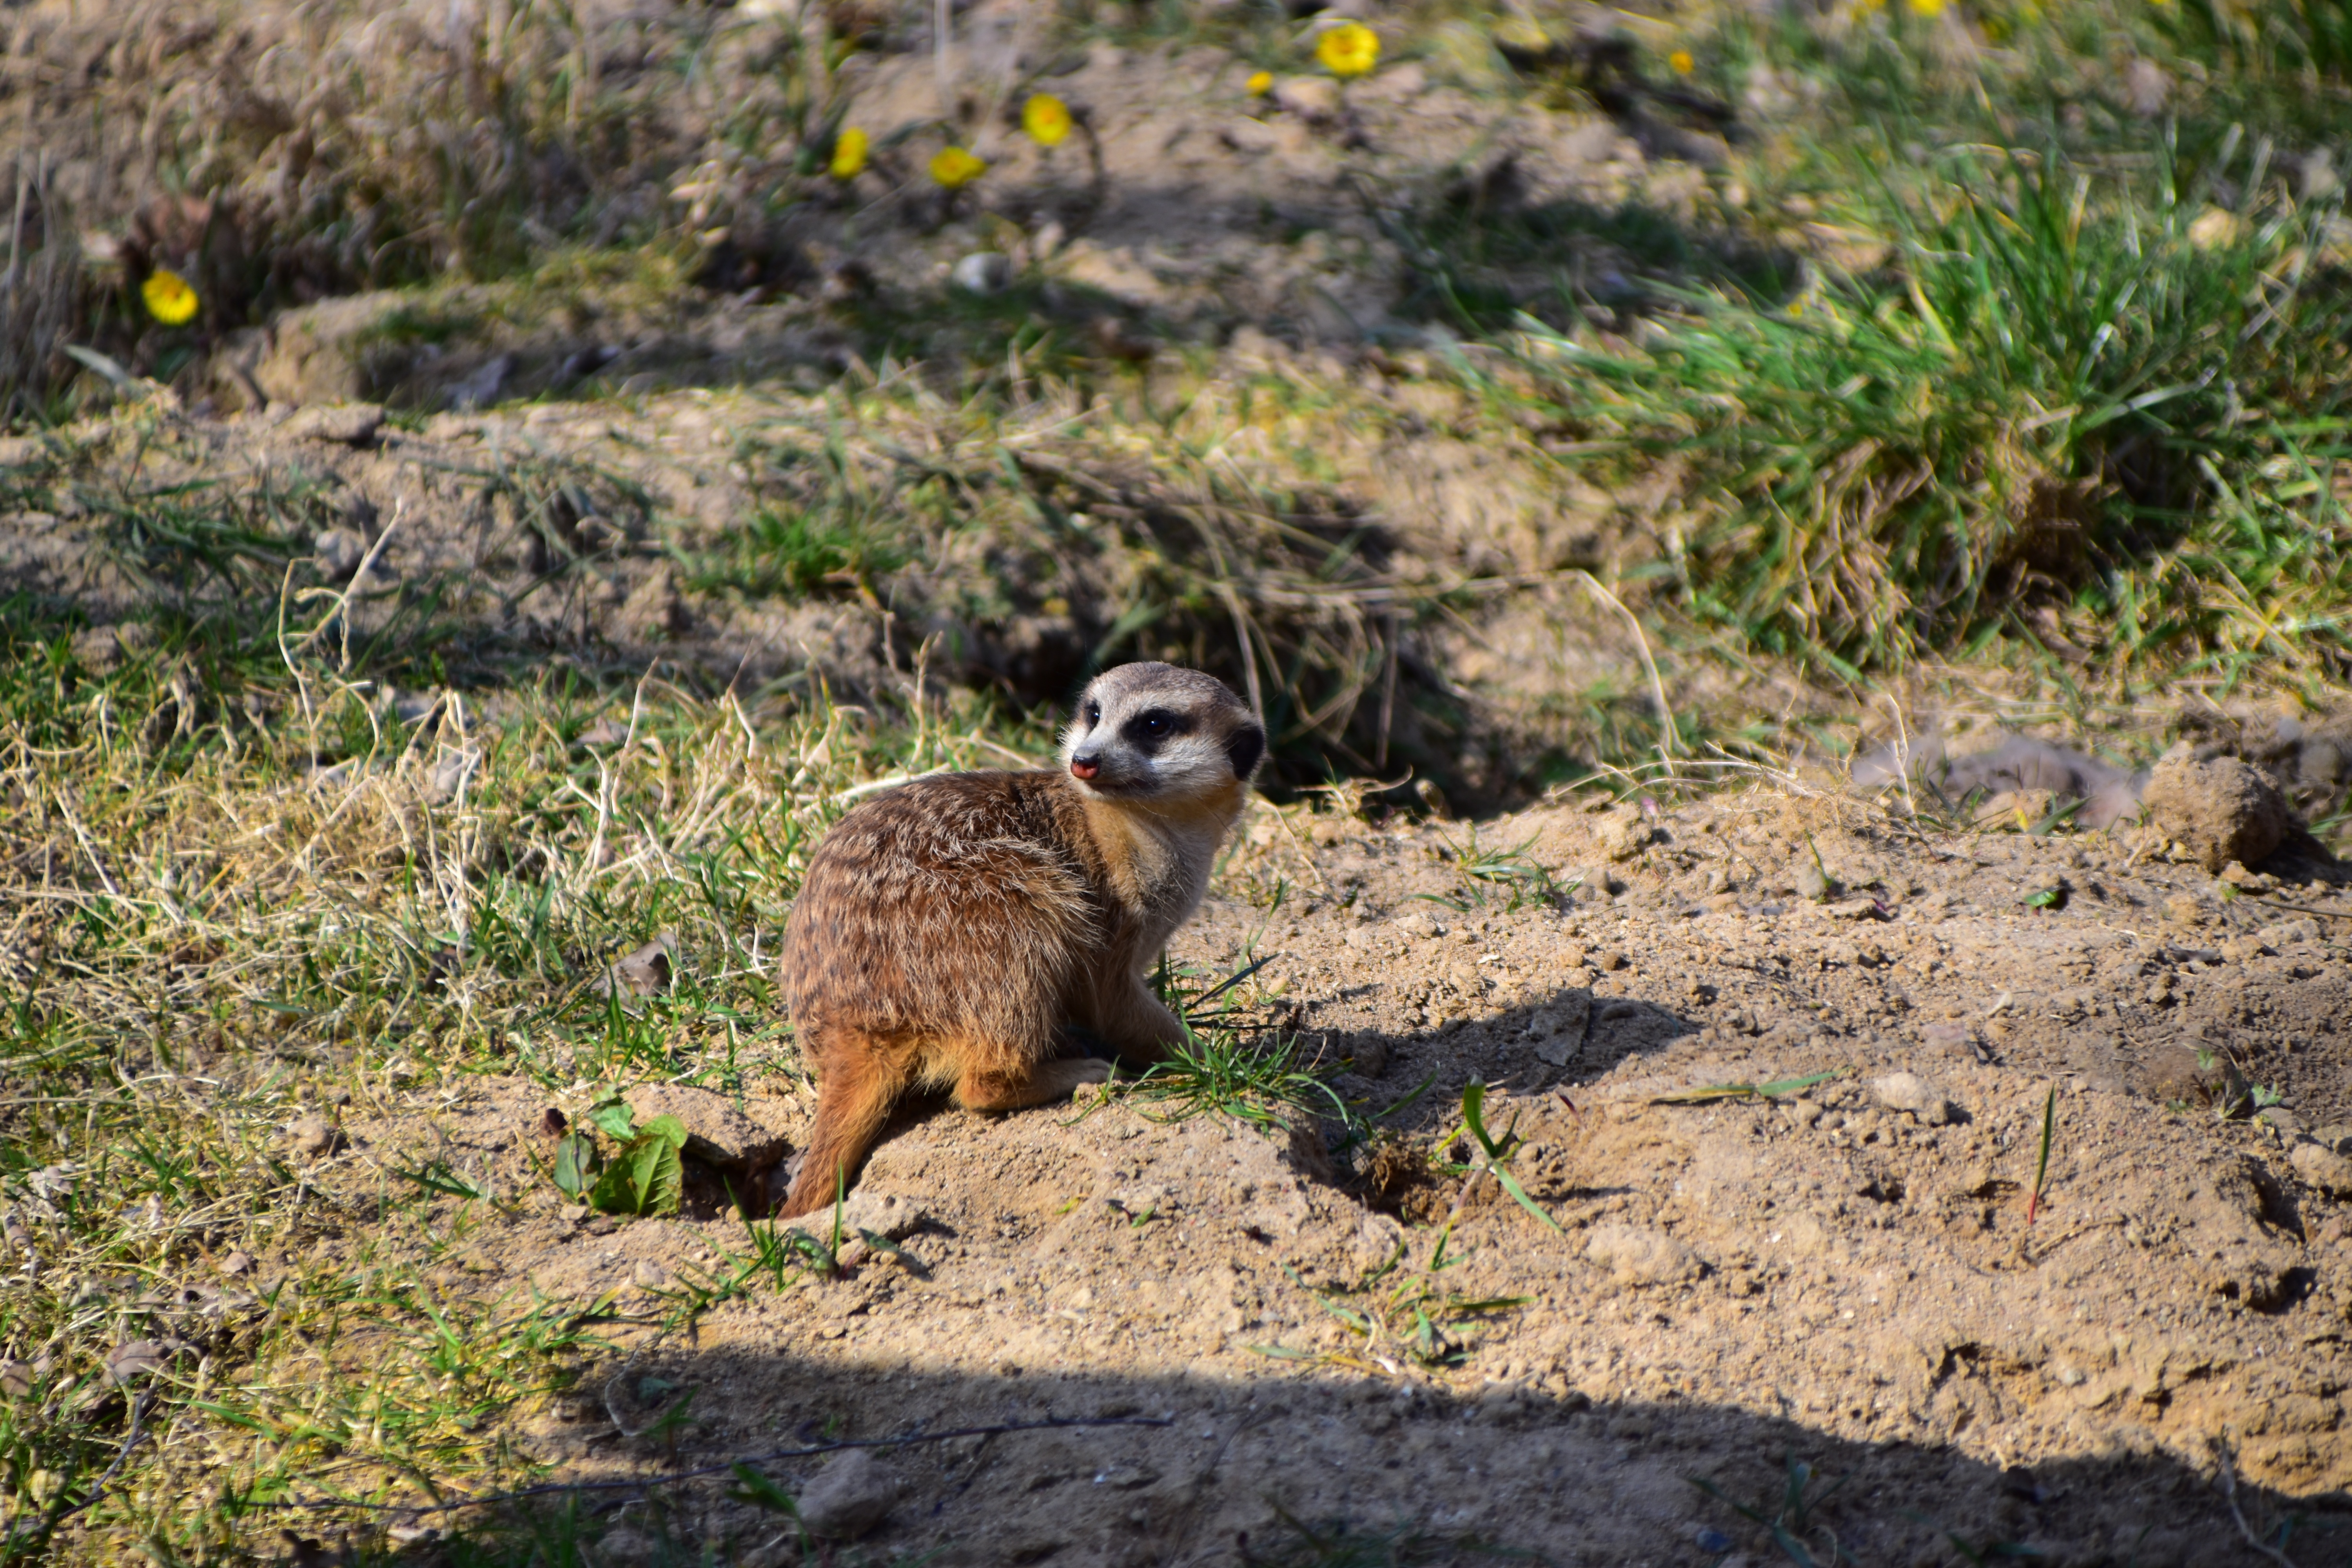
desert, wildlife, zoo, mammal, fauna, meerkat, mongoose, marmot